Dads (film)

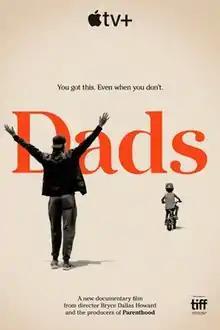
Official release poster

Dads is an American documentary film directed by Bryce Dallas Howard in her feature film directorial debut. The film follows a portrait of contemporary fatherhood. It features celebrity fathers including Ron Howard, Jimmy Fallon, Judd Apatow, Jimmy Kimmel, Will Smith, Hasan Minhaj, Ken Jeong and Kenan Thompson, and everyday men around the world.